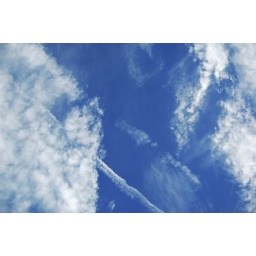
The clouds were so fluffy and all over but the sky was still blue and beautiful